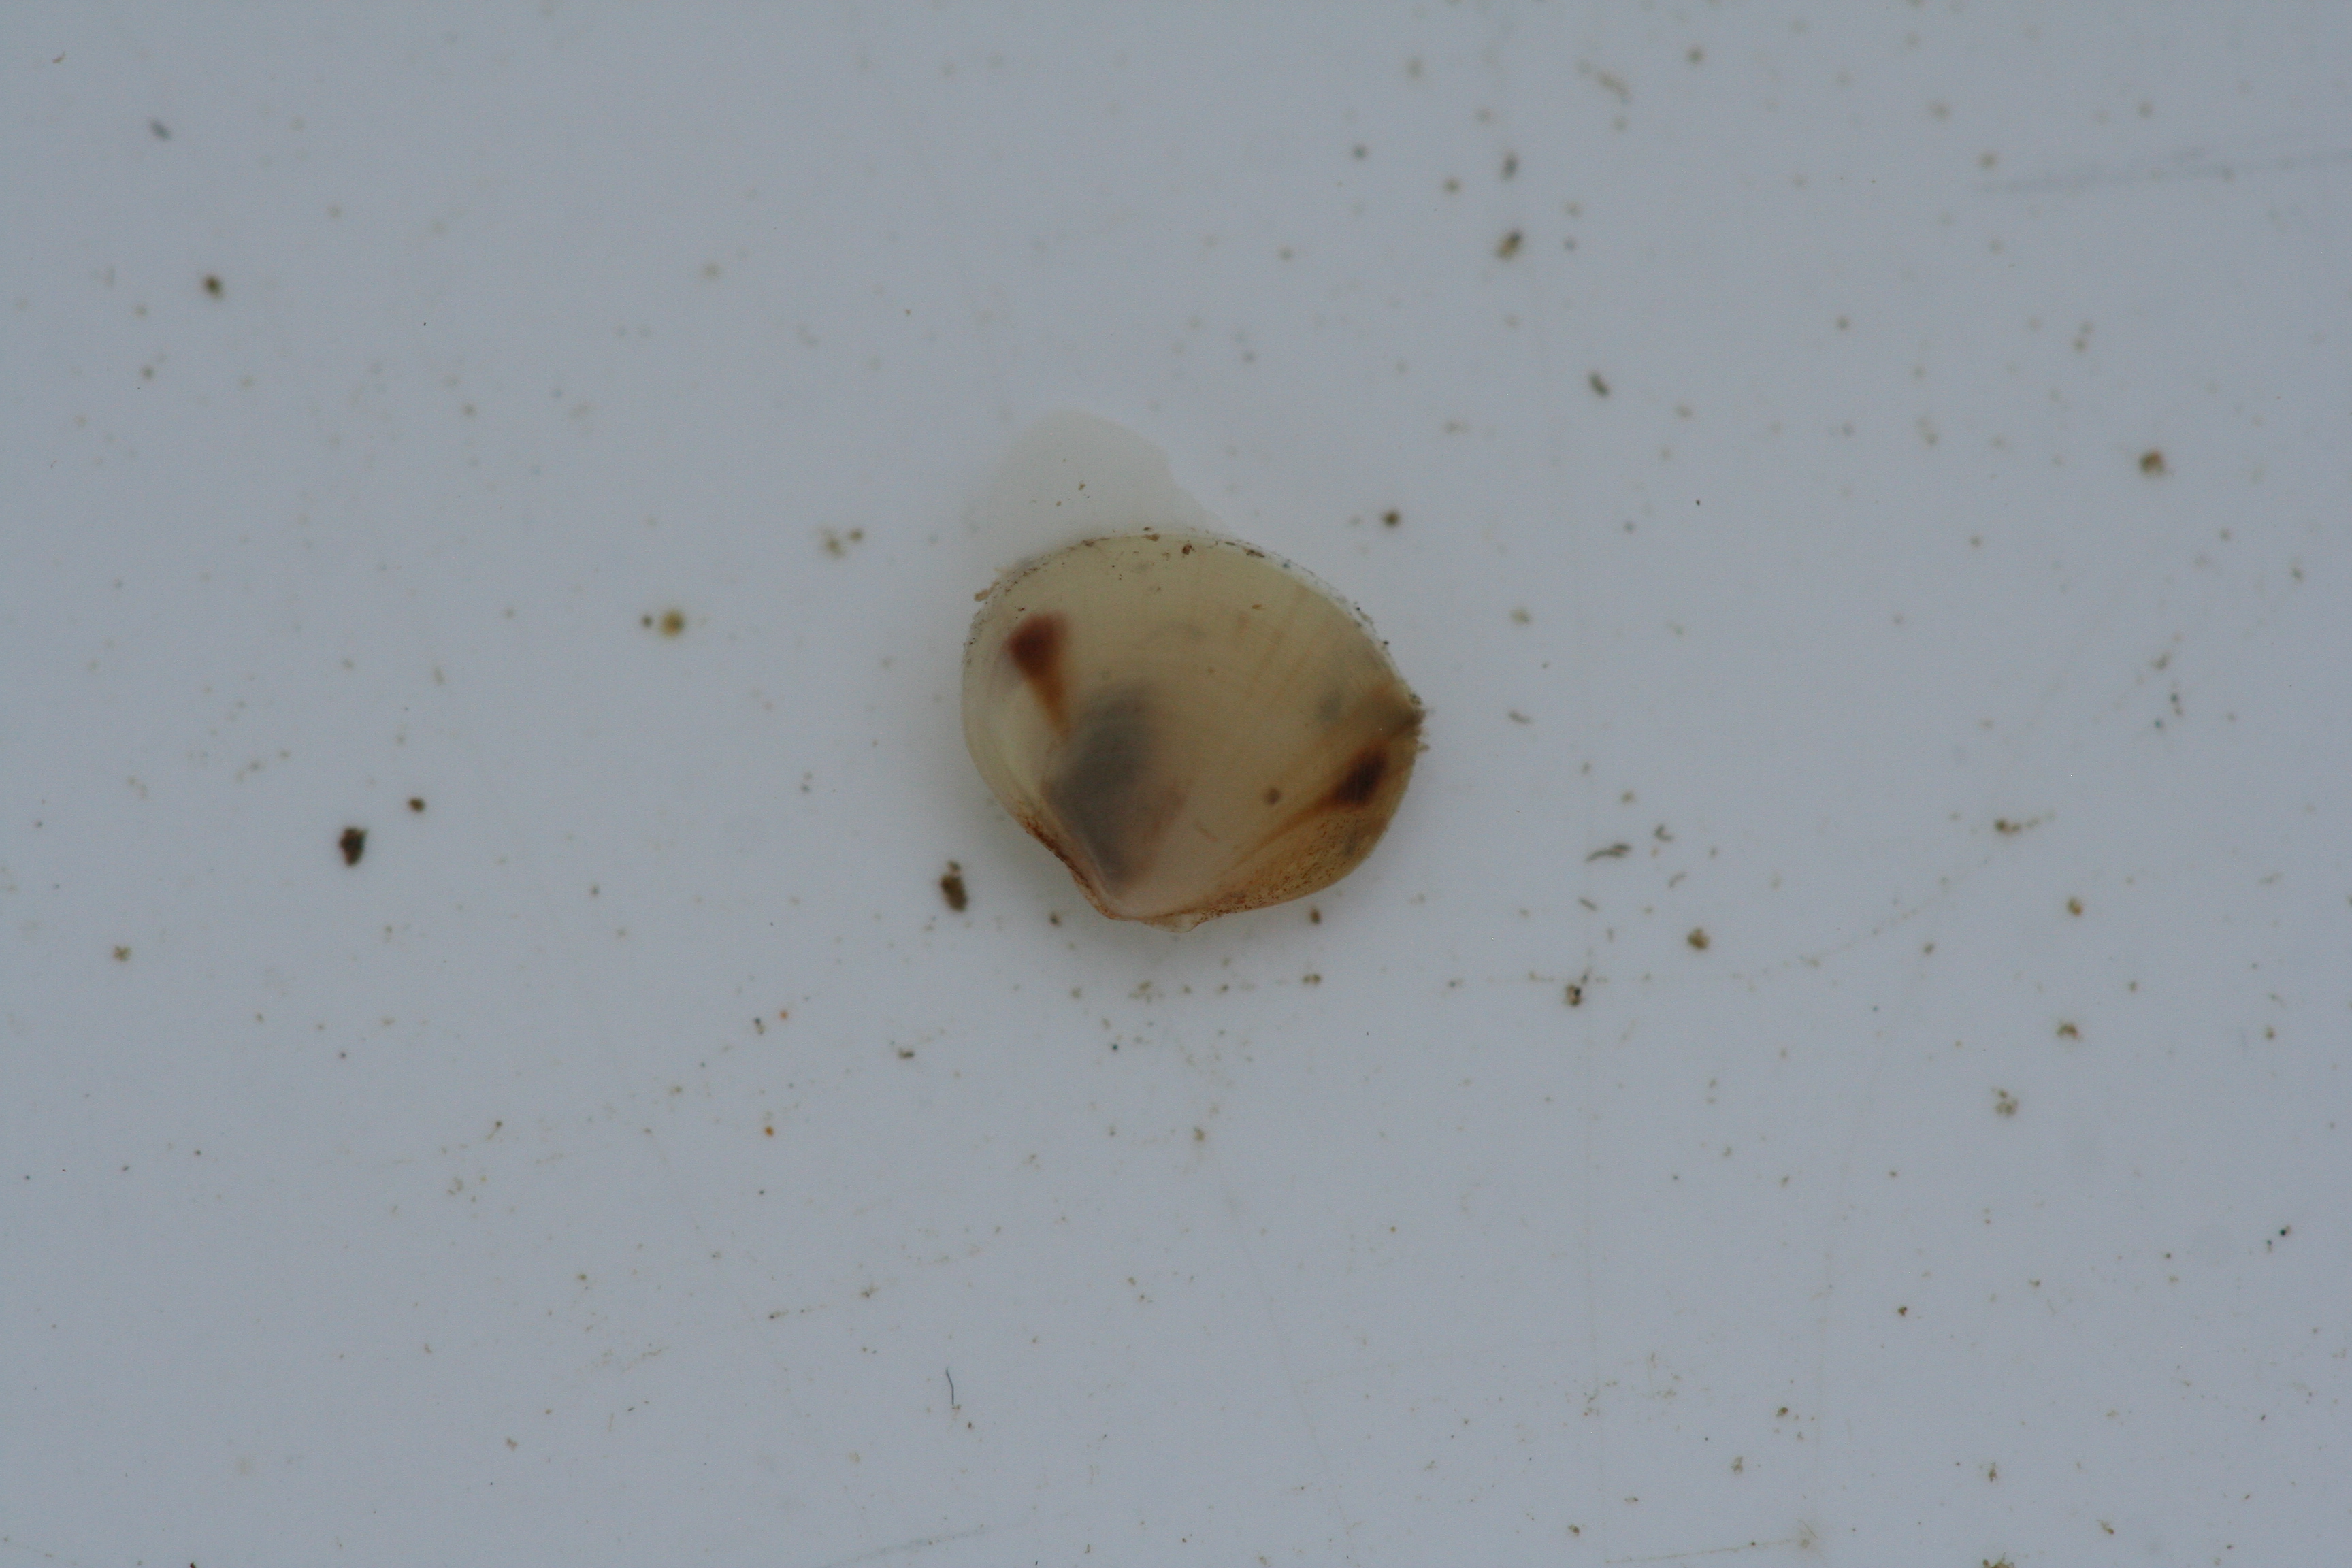
Macroinvertebrate group: snails_clams_mussels